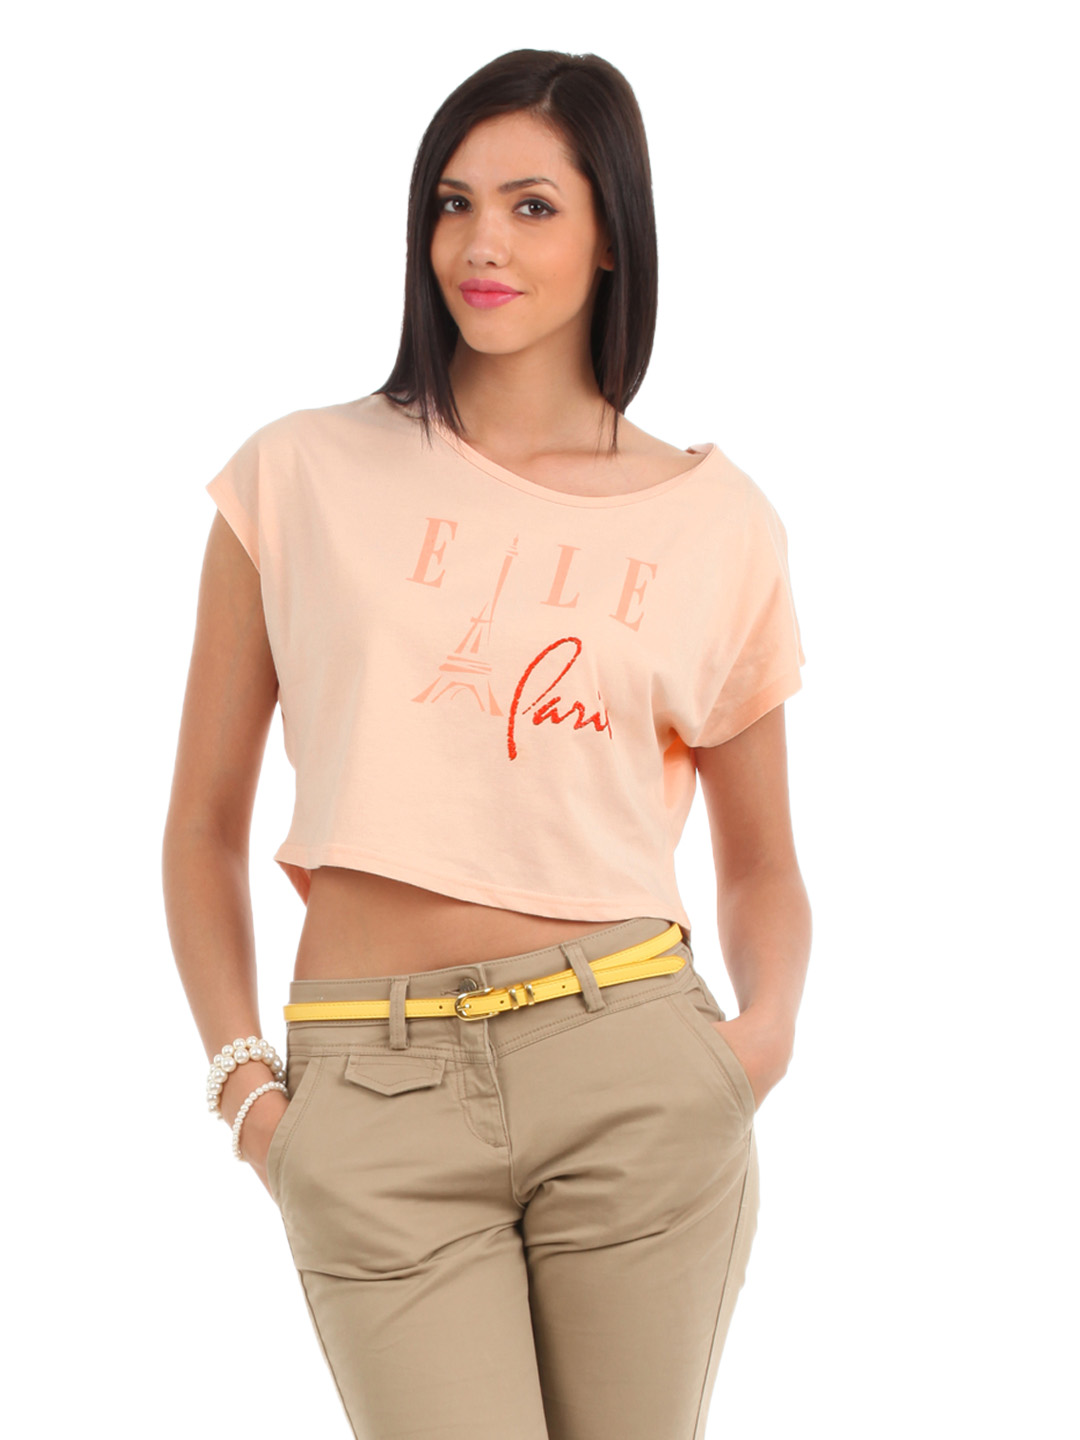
Elle Women Peach T-shirt
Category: Apparel / Topwear / Tshirts
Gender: Women
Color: Peach
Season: Summer 2012
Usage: Casual